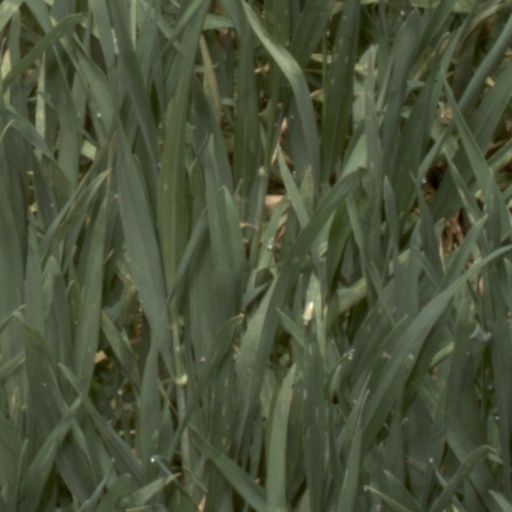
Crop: wheat